Matt Hancock

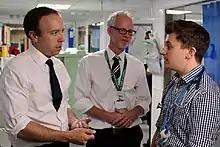
Hancock talking to hospital staff in 2018

In November 2018, Hancock was criticised after appearing to endorse a mobile phone health app marketed by the subscription health service company Babylon in the "Evening Standard". Babylon allegedly sponsored the newspaper article. The Labour MP Justin Madders wrote to Theresa May accusing Hancock of repeatedly endorsing the products of a company that receives NHS funds for patients it treats, which contravenes ministerial guidelines. The ministerial code includes that ministers should not "normally accept invitations to act as patrons of, or otherwise offer support to, pressure groups or organisations dependent in whole or in part on Government funding".